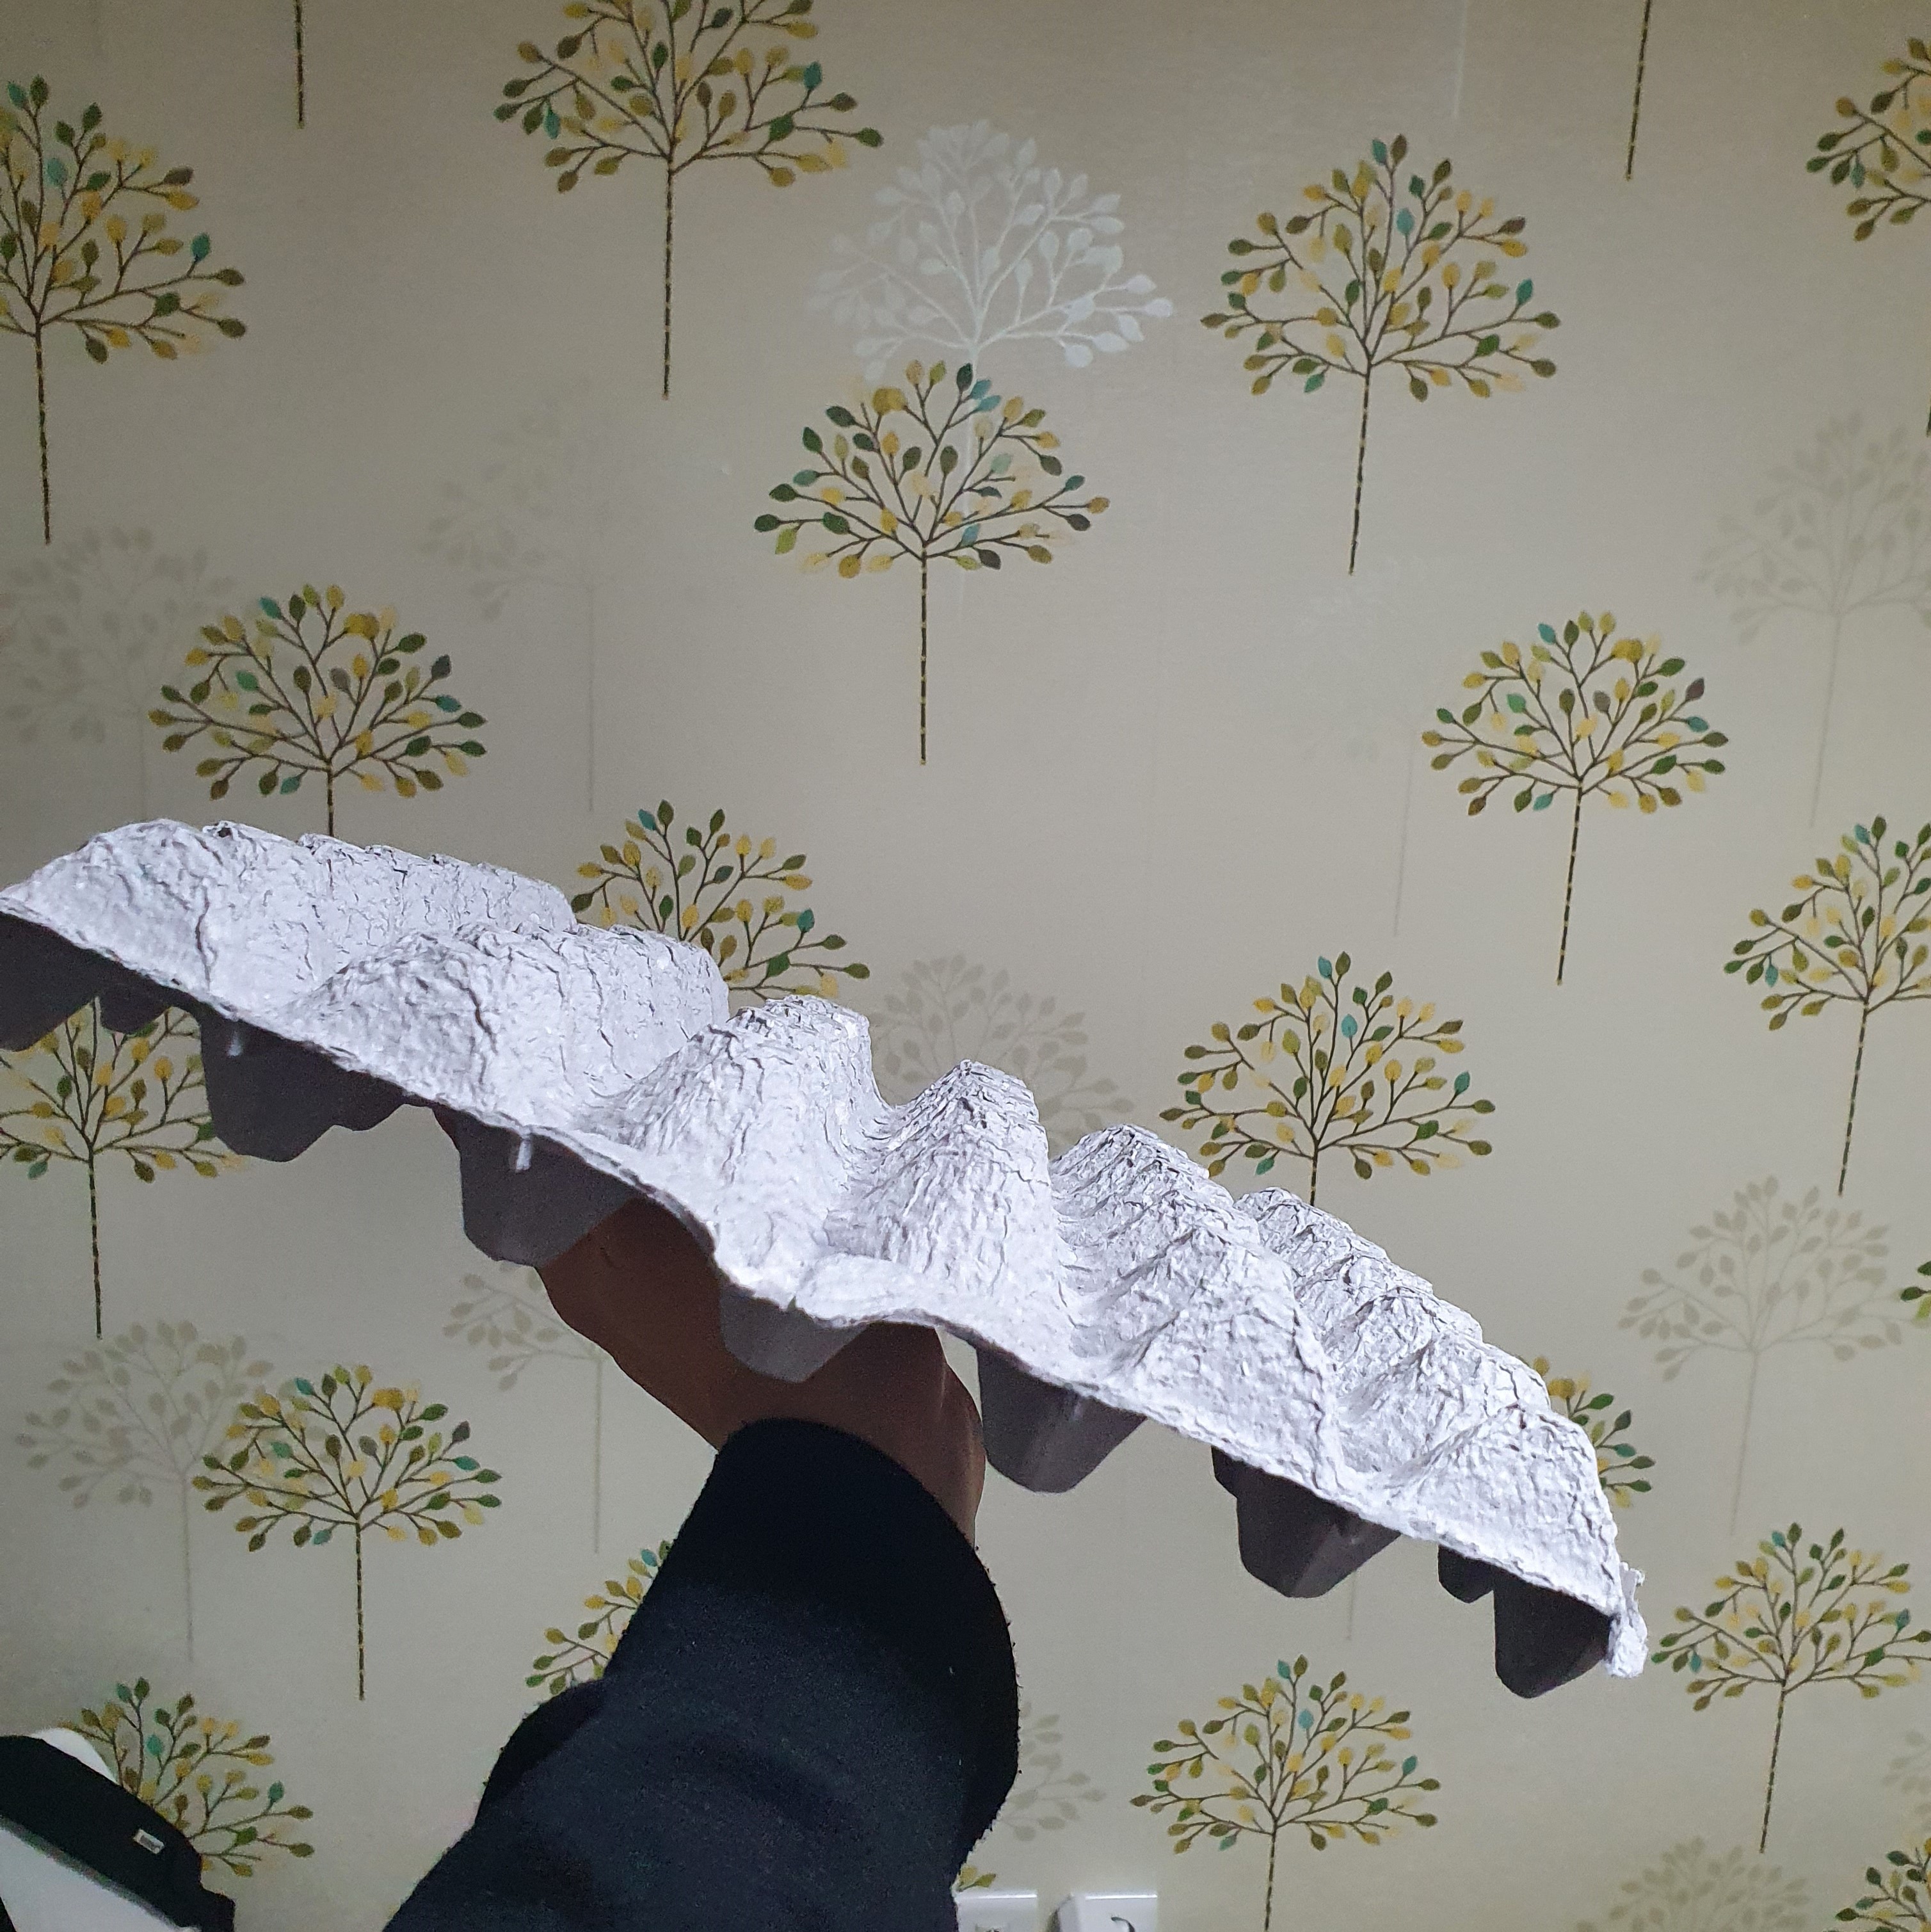
Label: cardboard